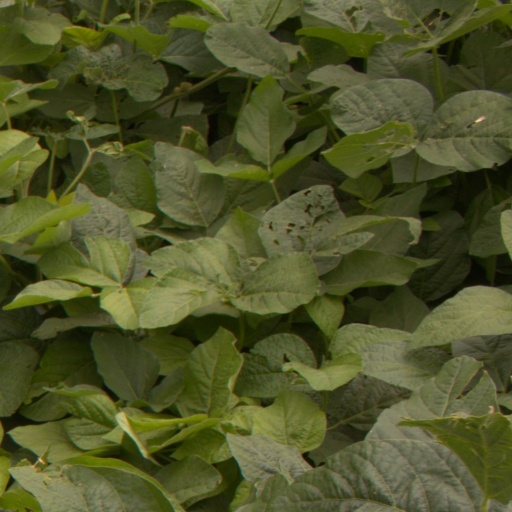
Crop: soybean